Radamés (footballer)

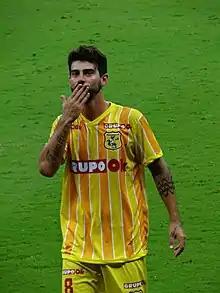
Radamés in 2018.

Radamés Martins Rodrigues da Silva (born 17 April 1986), known as Radamés, is a Brazilian professional footballer who plays as a defensive midfielder for Brasiliense.